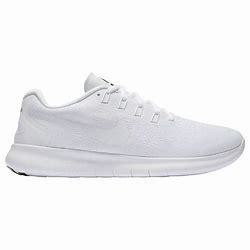
Brand: Nike
Model: Free RN 2017